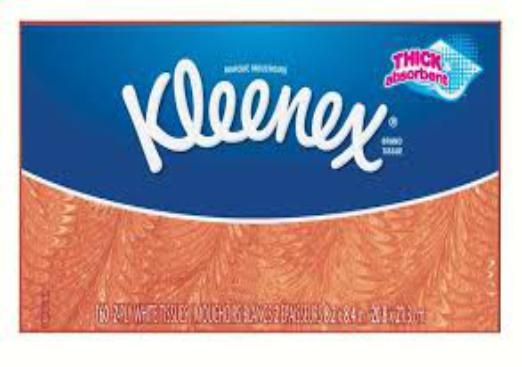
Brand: kleenex
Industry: Necessities